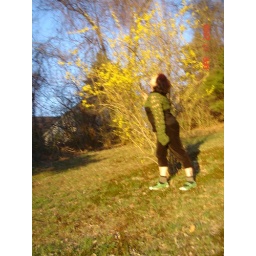
green crochet shrug: made by meblack frilly shirt and black velvet capris: targetgreen mary jane converse: converse.com